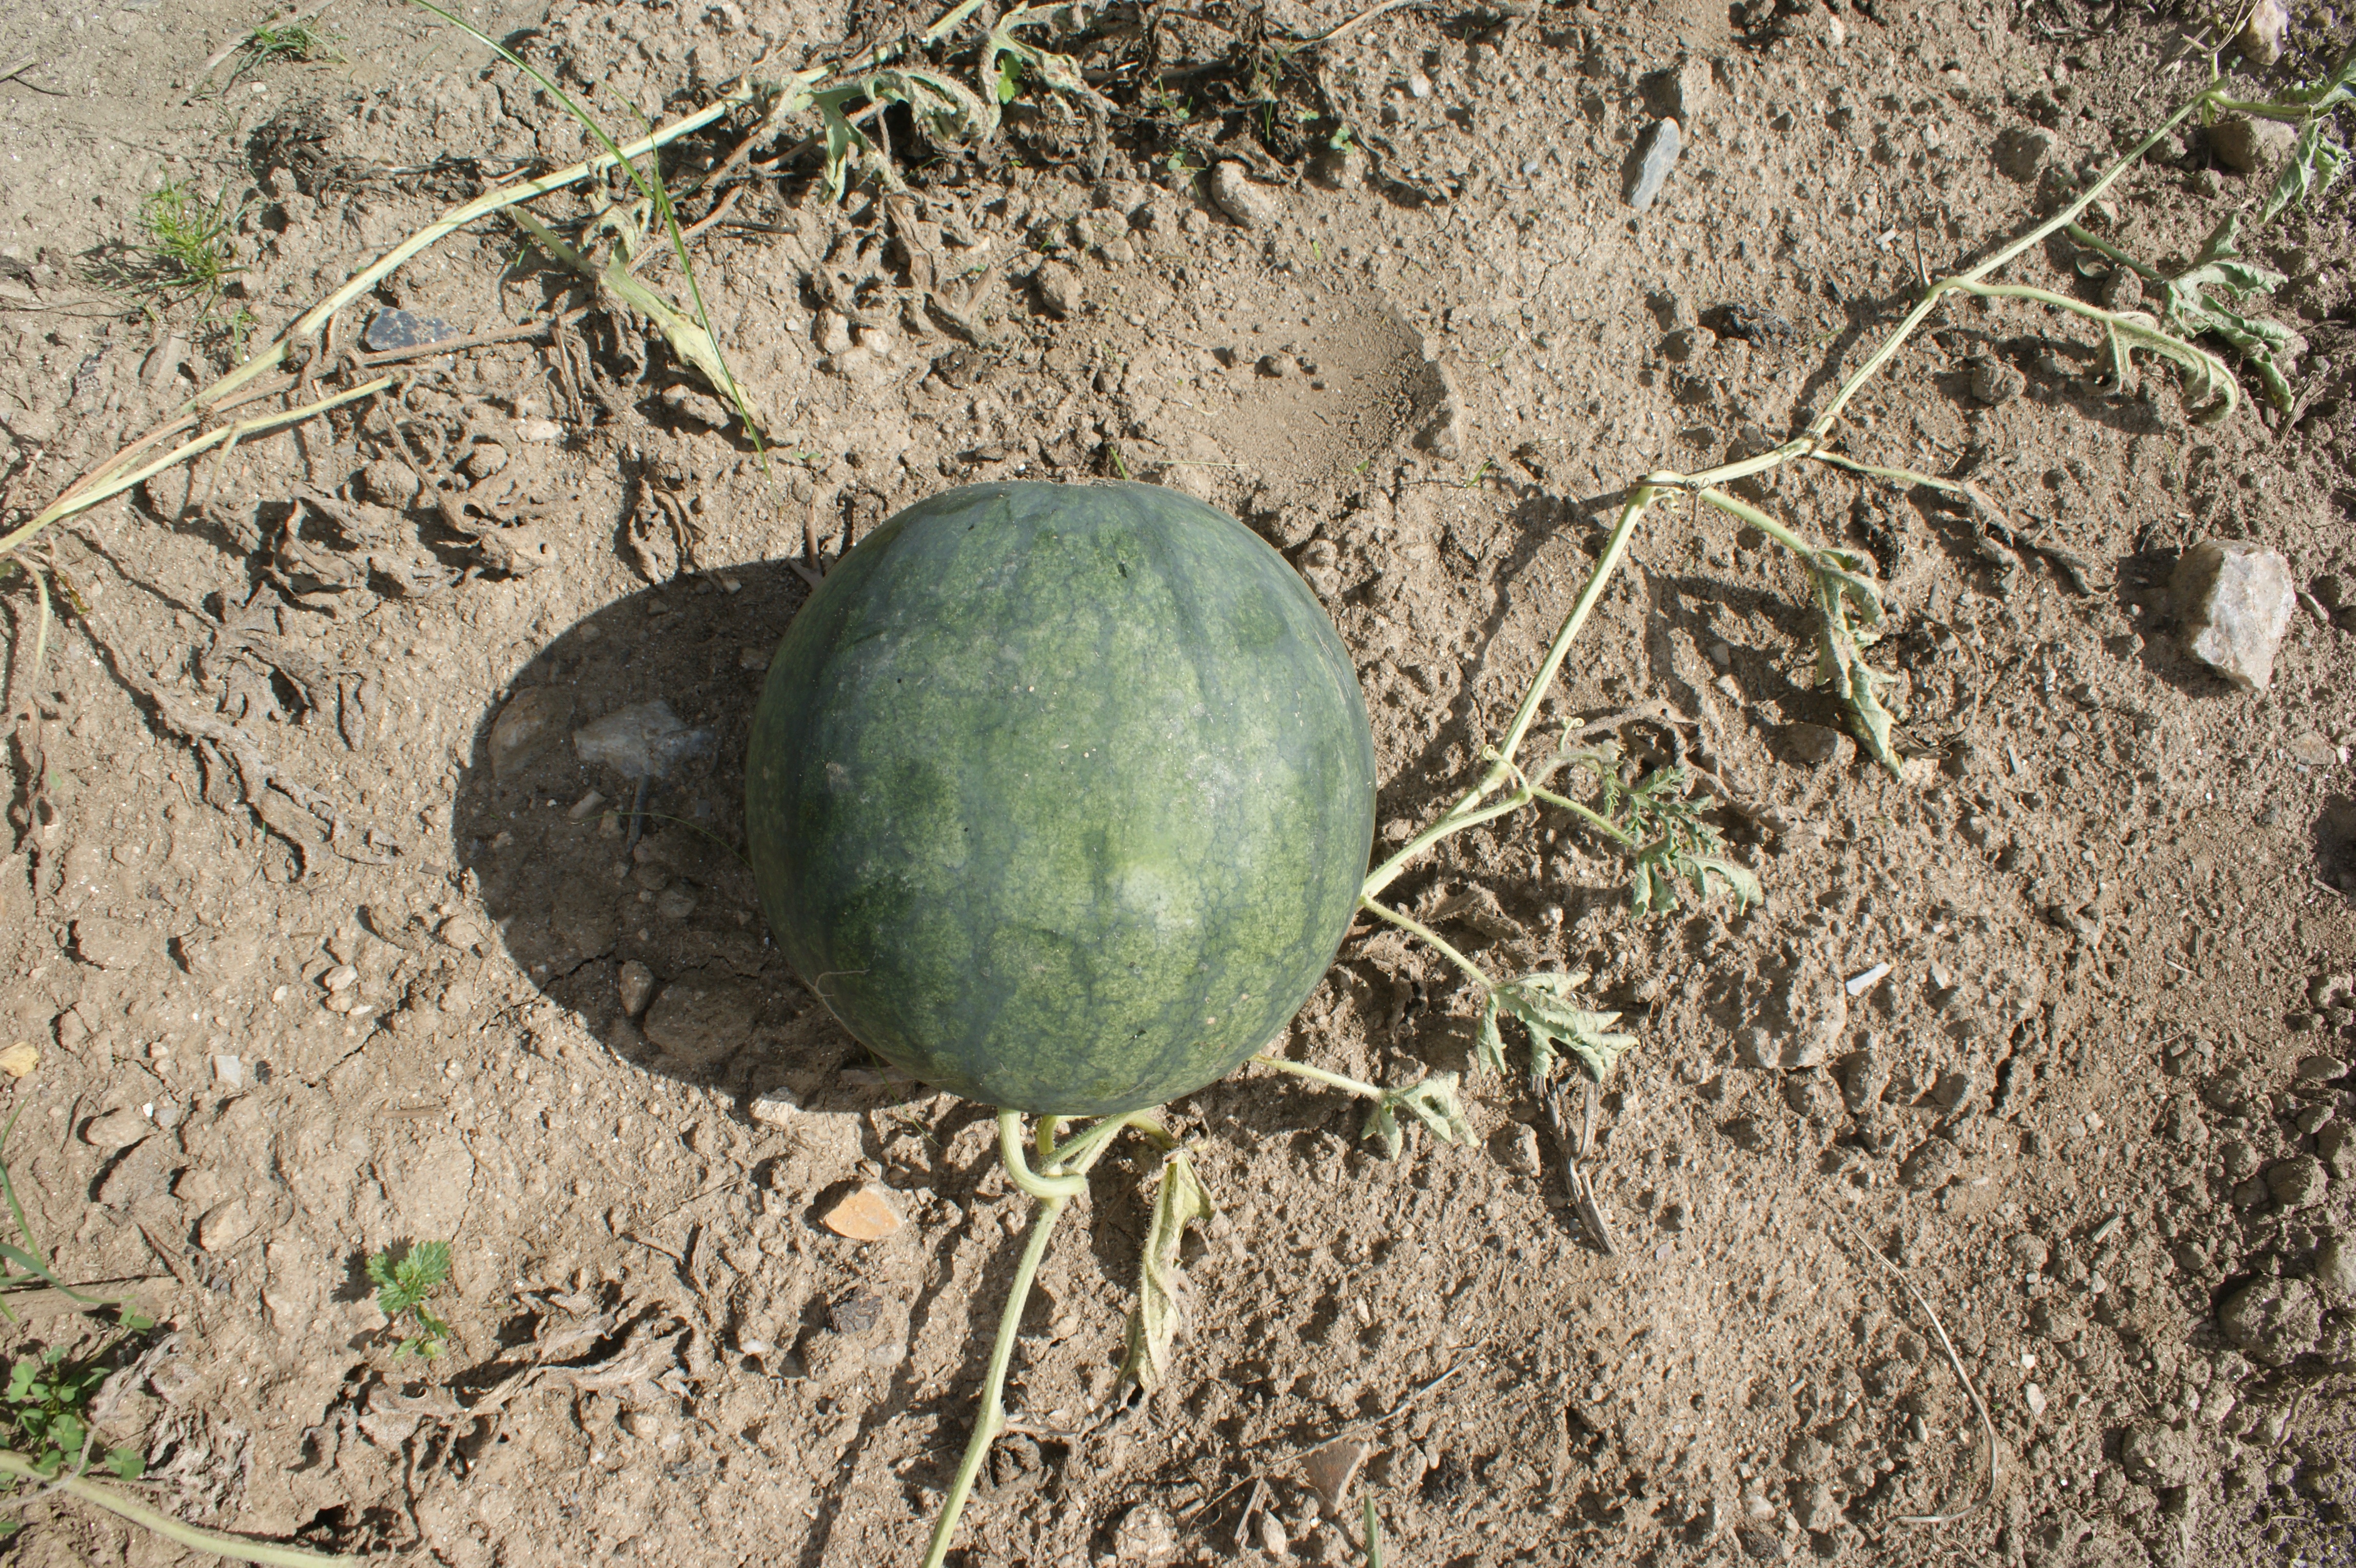
plant, field, fruit, leaf, flower, orchard, food, green, produce, vegetable, soil, botany, watermelon, flora, fauna, gourd, flowering plant, land plant